Helen von Münchofen

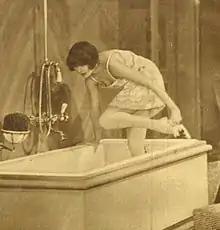

Helen von Münchofen (often spelt Helen von Muenchhofen) (1904–1956) was a Danish-German film actress. She was born in Copenhagen, but later moved to Germany, where she embarked on a career in films. She played a small part in Fritz Lang's "Metropolis" in 1927, but then gained more substantial roles in silent films of the late 1920s. Following the Nazi rise to power in 1933 she returned to Denmark, where she appeared in Pál Fejös's "The Golden Smile" (1935).